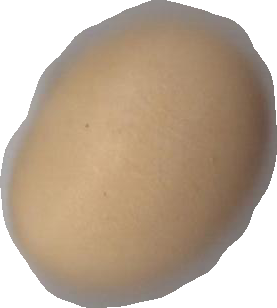
Variety: Grobogan